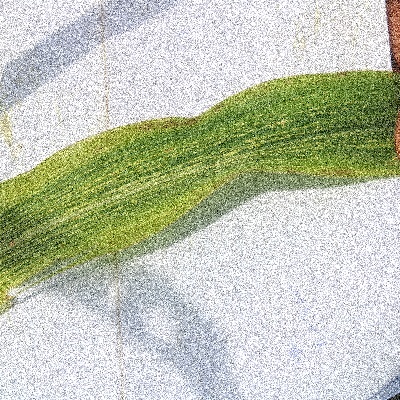
Label: Corn_(Maize)___Maize_Streak_Virus